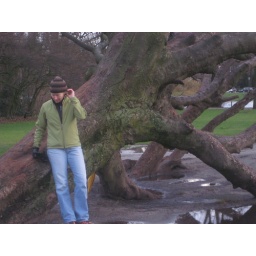
Cool girl by cool tree ;-)